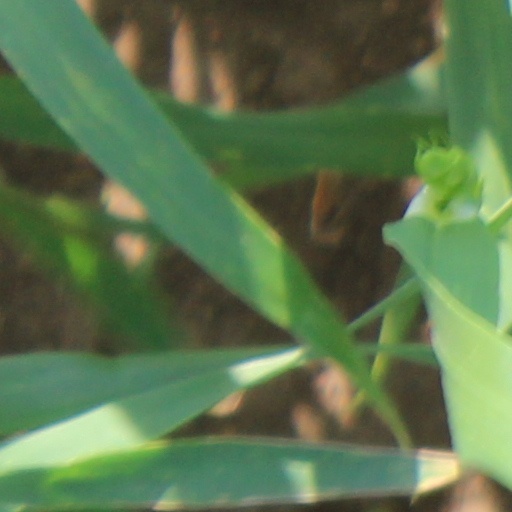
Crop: wheat